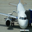
Label: airplane